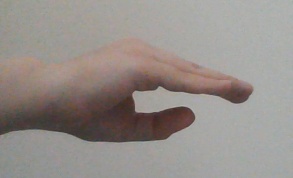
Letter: jeem